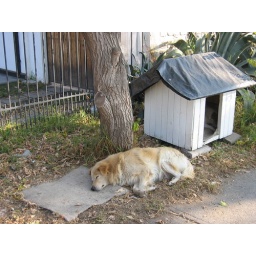
He's not sleeping in the house because it's already taken.